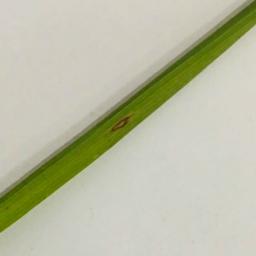
Label: Rice___Leaf_Blast